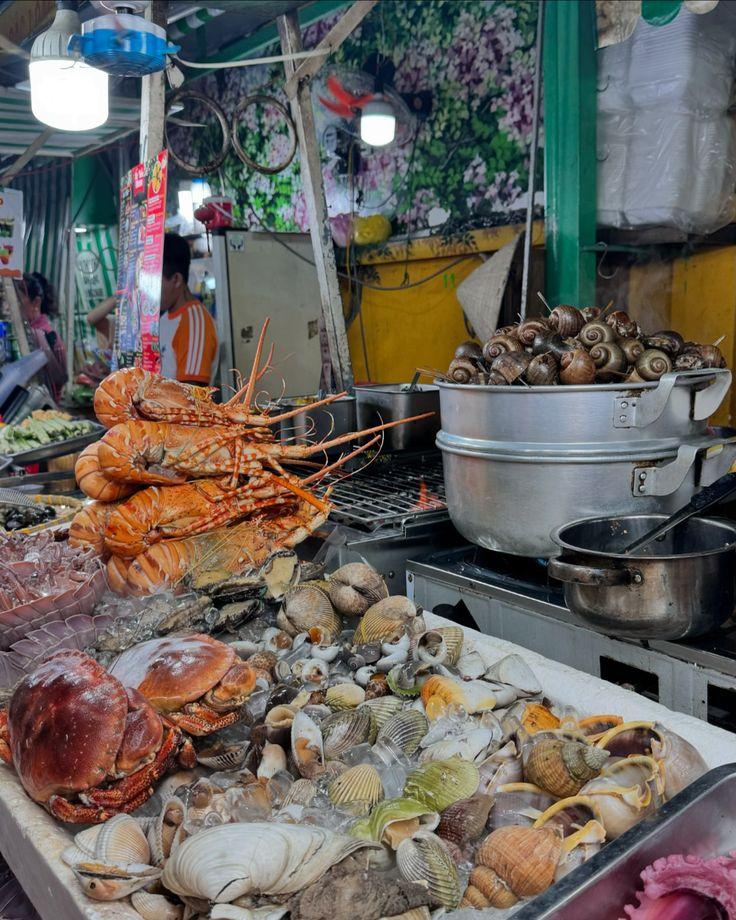
Meza ya soko ya samaki imejaa dagaa wa aina mbalimbali. Kunakaa kaa, kamba, konokono, na cheza zingine zikiwa kwenye vyombo vya chuma.